The Green (Dartmouth College)

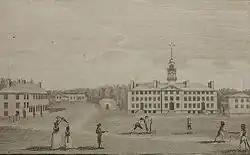
The Green is prominently featured in the earliest known image of Dartmouth (circa 1793). The engraving may also be the first visual proof of cricket being played in the United States.

One of the Green's earliest uses was as a pasture for cattle belonging to the town's residents. Dartmouth students resented this use and, in the early 19th century, herded all the cattle into the basement of Dartmouth Hall as a protest. The fence constructed during the 1836 renovations was in part a response to this action and was meant to keep animals out.